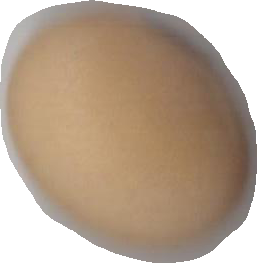
Variety: Anjasmoro